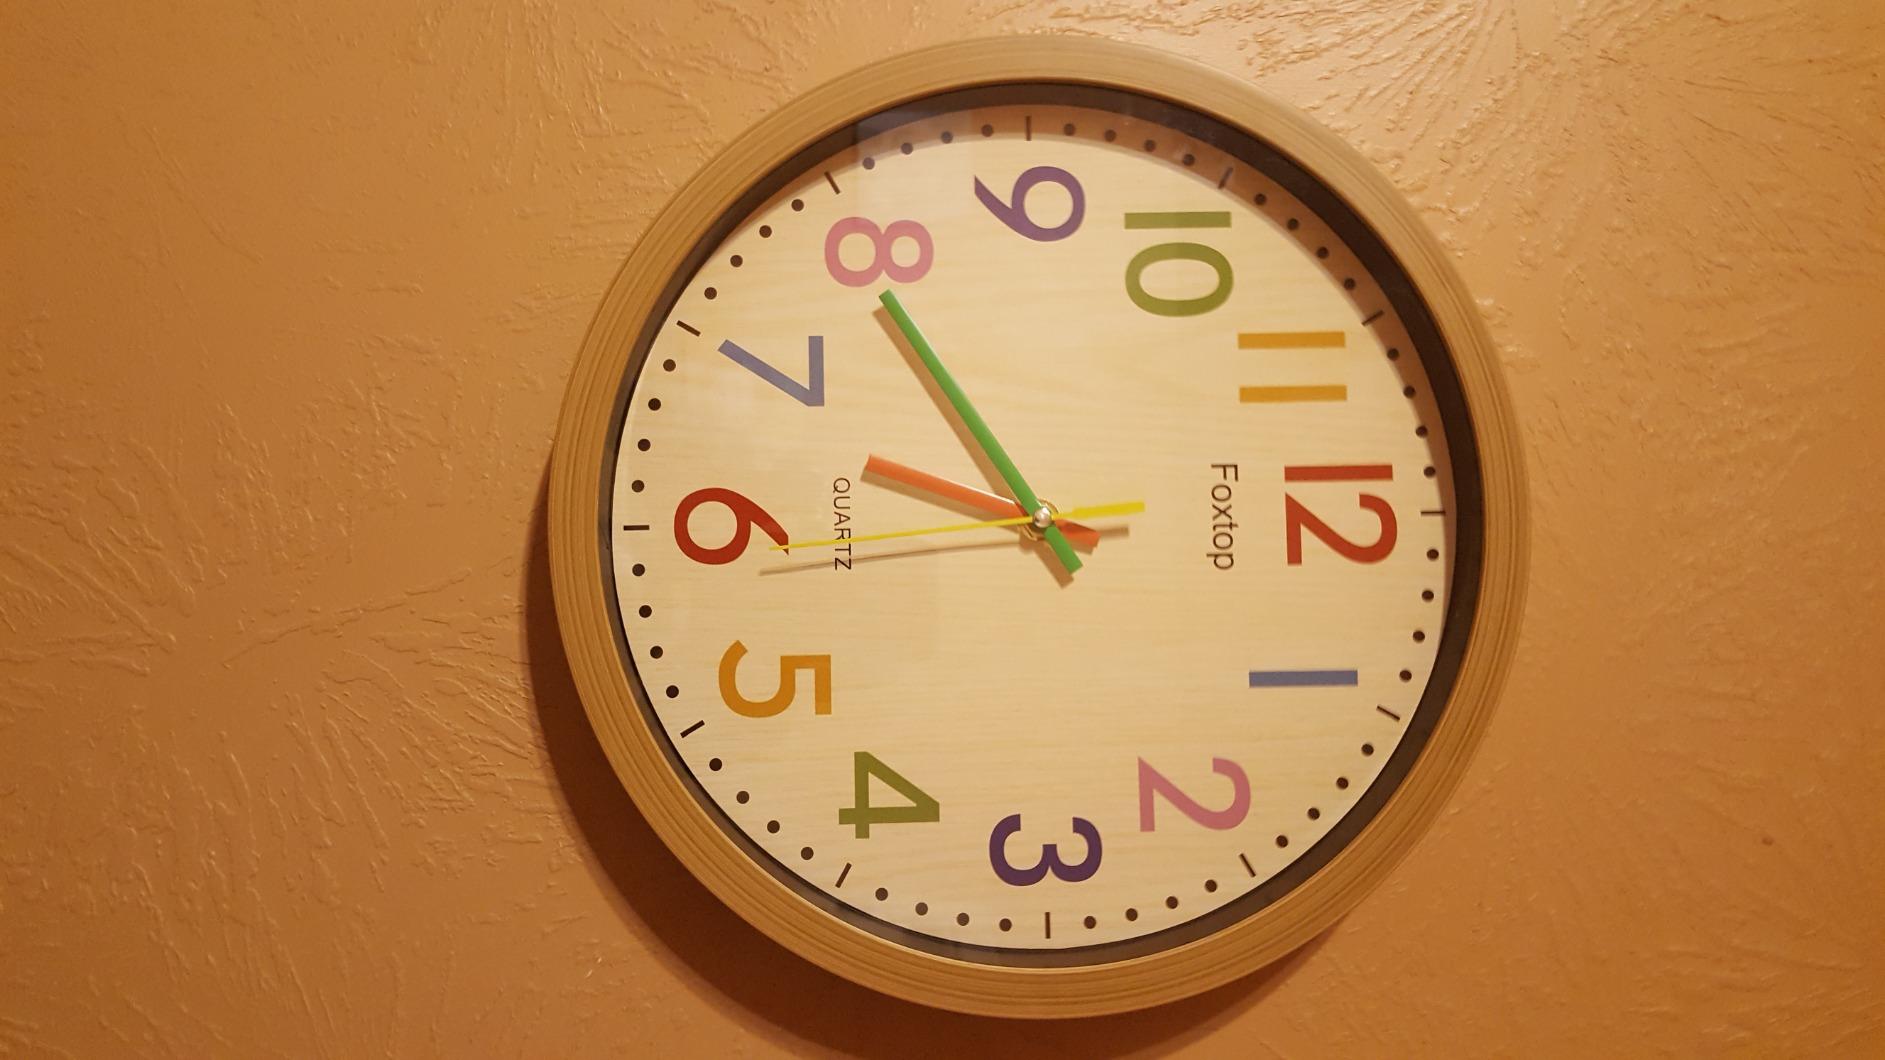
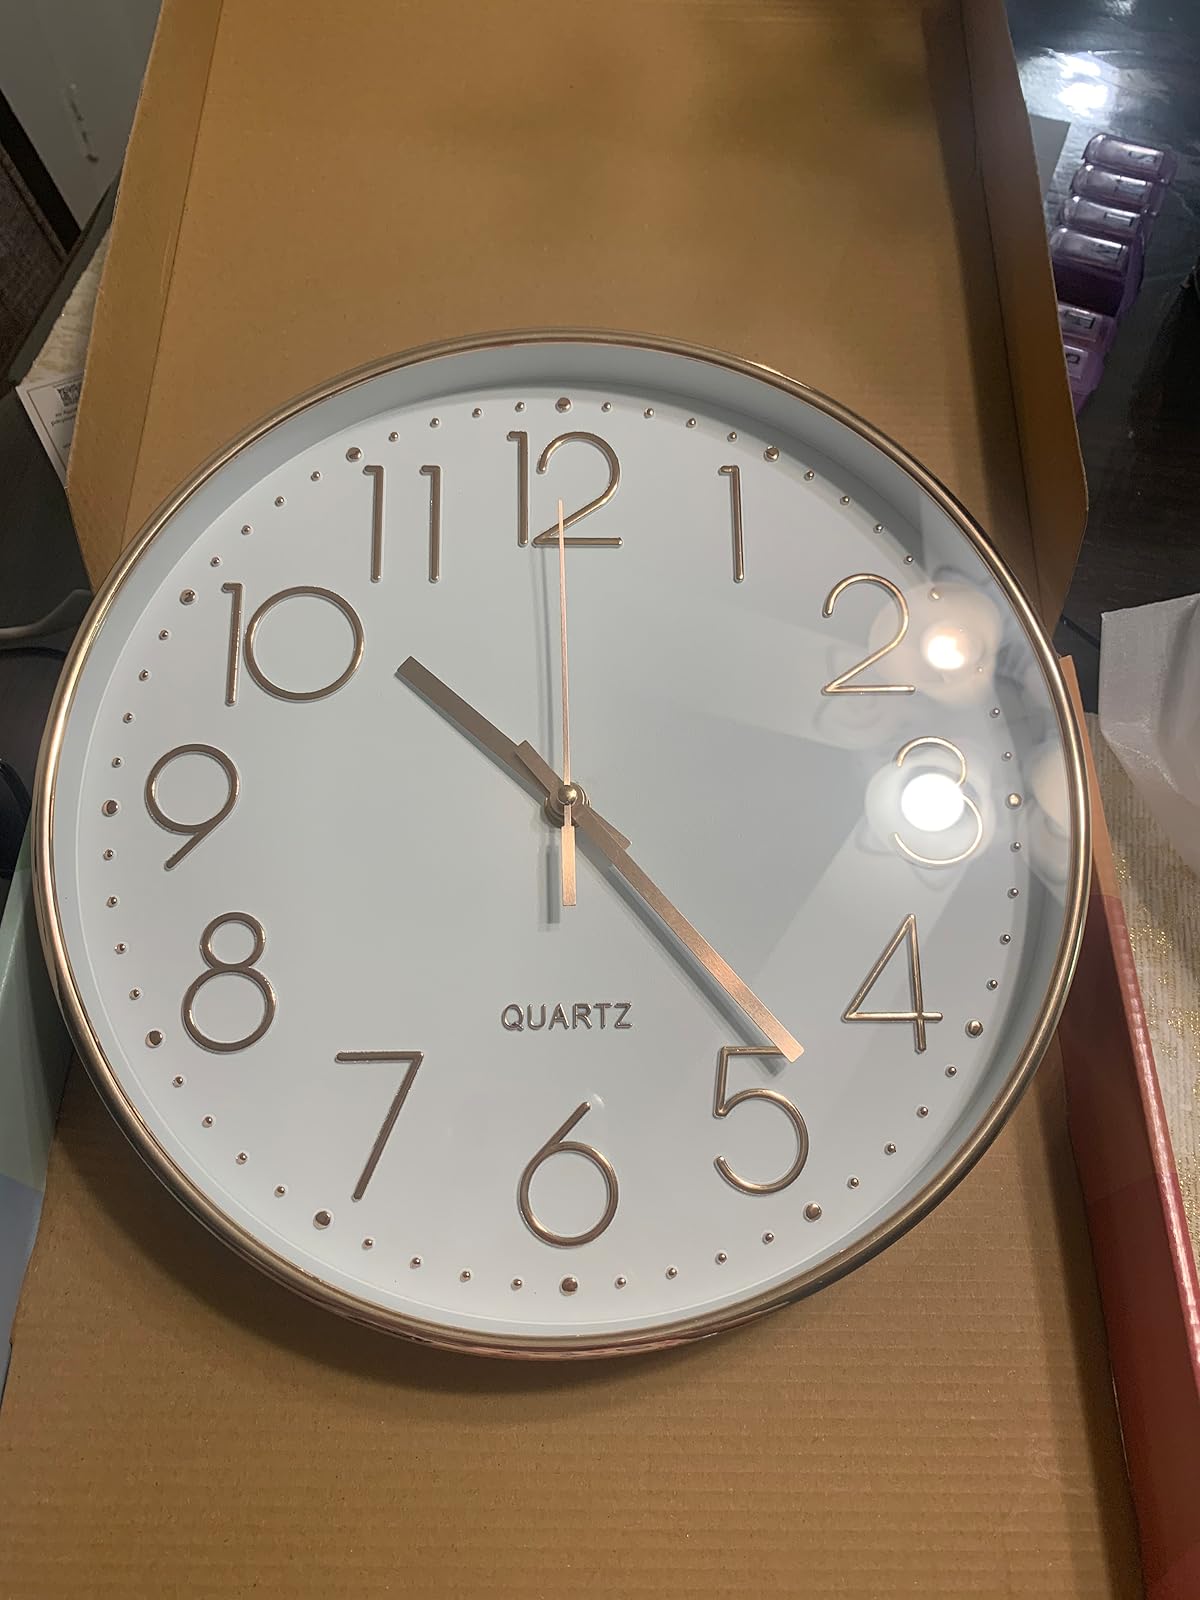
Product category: clock
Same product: no